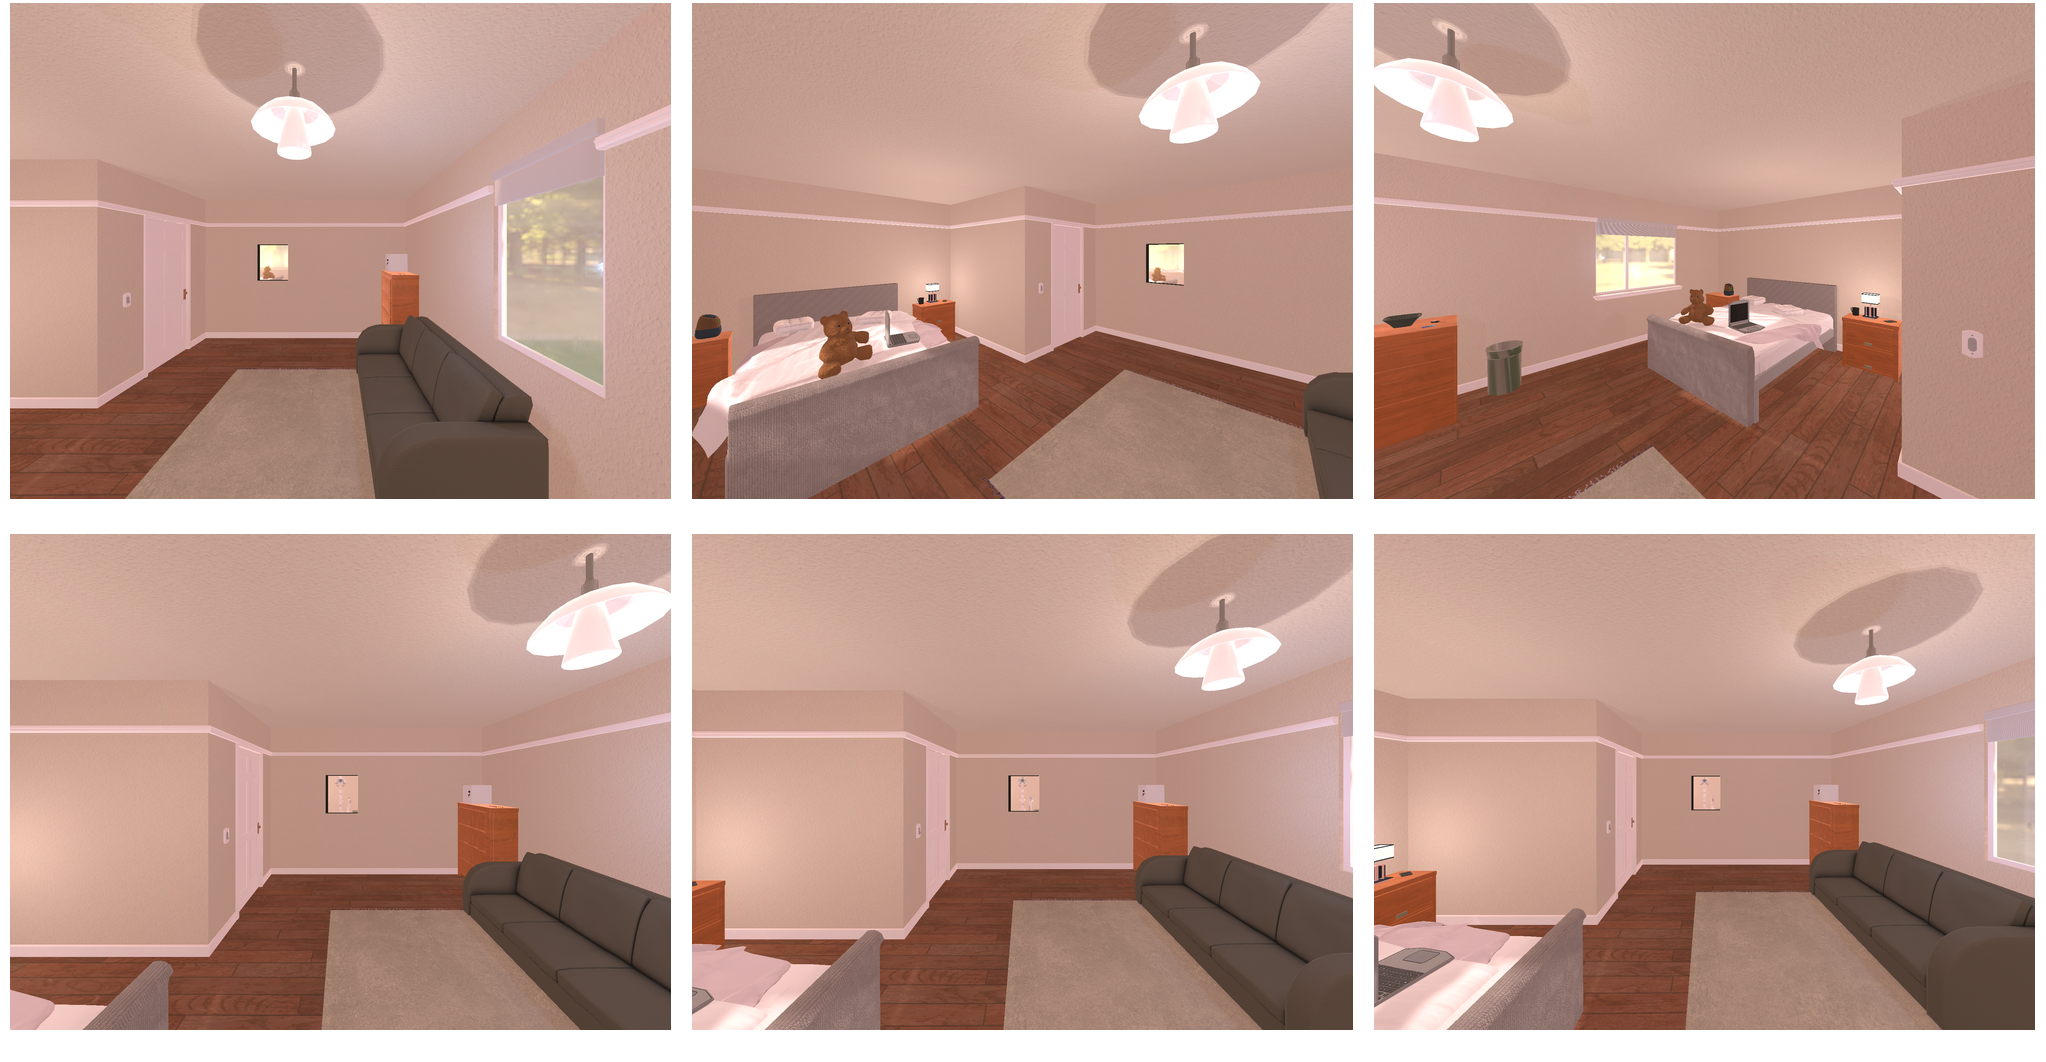Task instruction: Turn on the ceiling light.
Answer: {"task_instruction": "Turn on the ceiling light.", "nodes": ["light switch", "ceiling light"], "edges": [{"functional_relationship": "control", "object1": "light switch", "object2": "ceiling light", "spatial_relations": ["in_front_of", "lower_than", "left_of"], "is_touching": false}], "action_type": "press", "function_type": "device_control"}